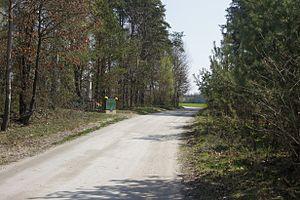
Babie Ławy est une localité polonaise de la voïvodie de Couïavie-Poméranie et du powiat de Lipno.